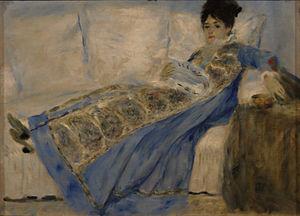
Le Figaro est un journal quotidien français fondé en 1826, sous le règne de Charles X. Il est à ce titre le plus ancien quotidien de la presse française encore publié. Il est nommé d'après Figaro, le personnage de Beaumarchais, dont il met en exergue la réplique : « Sans la liberté de blâmer, il n'est point d'éloge flatteur. »